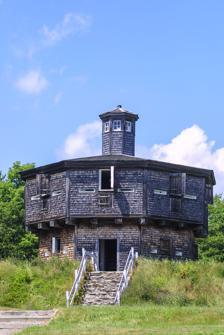
Building: Fort Edgecomb
Country: United States of America
Year built: 1808
Historic site in Maine, United States United States historic place Fort Edgecomb U.S. National Register of Historic Places U.S. Historic district Fort Edgecomb Location in Maine Location On Davis Island in the Sheepscot River , Edgecomb, Maine Coordinates 43°59′37″N 69°39′26″W / 43.99361°N 69.65722°W / 43.99361; -69.65722 Area 3.1 acres (1.3 ha) (original) less than one acre (1991 increase) Built 1808 ( 1808 ) Architectural style Octagon Mode NRHP reference No. 69000020 (original) 91001814 (increase) Significant dates Added to NRHP October 1, 1969 Boundary increase December 22, 1991 Fort Edgecomb , built in 1808–1809, is a two-story octagonal wooden blockhouse with restored fortifications located on Davis Island in the town of Edgecomb , Lincoln County , Maine , United States. It is the centerpiece of the Fort Edgecomb State Historic Site . It was added to the National Register of Historic Places in 1969, with its boundaries increased to create a historic district in 1991. Description Fort Edgecomb is located on Davis Island, actually a peninsula jutting into the Sheepscot River across from the village center of Wiscasset .  Davis Island is separated from the mainland by a short neck, and Fort Edgecomb is located at the island's southern end.  Its most prominent feature is an eight-sided blockhouse, whose second floor is larger than its first, measuring 30 feet (9.1 m) compared to 27 feet (8.2 m).  The ground floor walls have loopholes through which muskets could be fired, while the upper level had portholes for firing cannons . Although the blockhouse is the most visible feature, the fort's main armament was a water battery to defend the river. This battery originally had five cannons, including a 50-pounder columbiad and four 18-pounder smoothbore cannons. Each cannon was in its own bastion , with the bastions arranged in three tiers. The blockhouse also had two carronades , which were a relatively short cannon of large bore. History The fort was built as part of the second system of US fortifications , guarding the then-important port of Wiscasset, then one of the largest shipbuilding centers in New England . A war scare with the British over US trade with France during the Napoleonic Wars sparked the building of these forts, along with Thomas Jefferson 's Embargo Act of 1807 , which closed US ports and vessels to foreign trade. The fort's construction was supervised by US Army engineer Moses Porter, later commander of the Regiment of Light Artillery . Although the fort was built for defense, its first use (as with most of Maine's second system forts) was to enforce the embargo. This embargo was not popular with Maine's merchants, and it is said that one of two times Fort Edgecomb's cannon were fired was in salute at James Madison 's inauguration on 4 March 1809 (or, less tactfully, to celebrate his lifting of Jefferson's embargo). Eventually the War of 1812 broke out. The cannons were also fired on 14 February 1815, when word was received of peace with the British. During the War of 1812 , this post saw considerable activity, holding British prisoners of war, many of them brought to Wiscasset harbor by American privateers . In 1814, Fort Edgecomb became an important base in defending against a possible British attack on mid-coast Maine. It remained manned until 1818, and was reactivated during the Civil War. The Friends of Fort Edgecomb celebrated its bicentennial on 13 June 2009, on the grounds of the fort. See also National Register of Historic Places listings in Lincoln County, Maine References